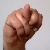
The image shows a hand gesture representing the letter 'N' in Indian Sign Language.